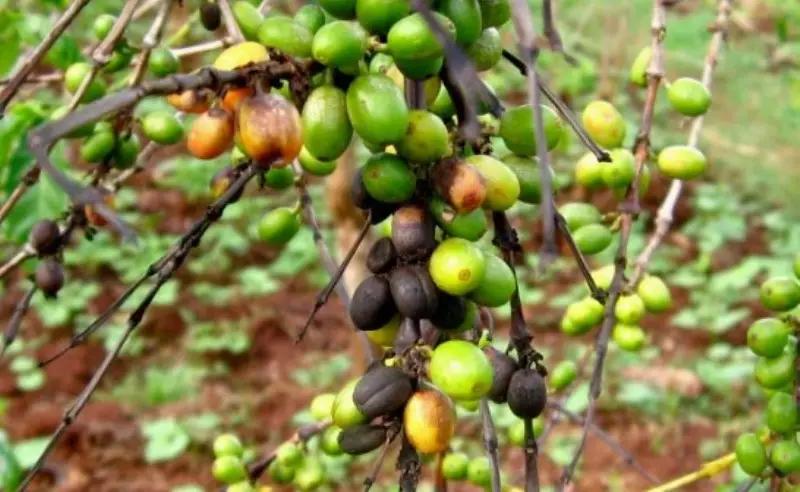
Plant: Coffee
Disease: coffee berry blotch